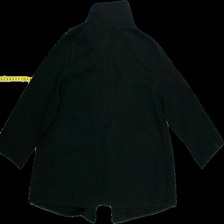
View: back
Type: Cardigan
Category: Ladies
Brand: H&M
Colors: Black
Material: 100%cotton
Pattern: Plain
Cut: Regular, Collar
Size: M
Season: All
Trend: No trend
Stains: Yes
Damage: 1
Price range: <50
Recommended usage: Export